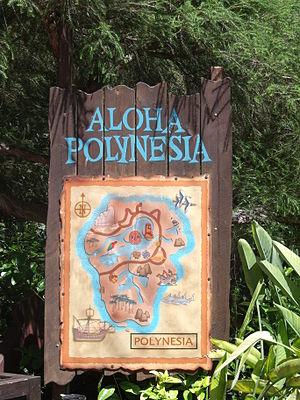
Entrée de la Polynésie au parc à thèmes PortAventura (Salou, Catalogne, Espagne.)
PortAventura Park est un parc à thèmes espagnol situé au sud-ouest de Barcelone sur les communes de Vila-seca et Salou, dans la province de Tarragone, sur la Costa Daurada. Il ouvre ses portes le 1ᵉʳ mai 1995. Il fait partie du complexe de loisirs PortAventura World.